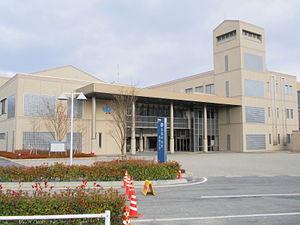
Kibichūō est un bourg du district de Kaga, dans la préfecture d'Okayama, au Japon.